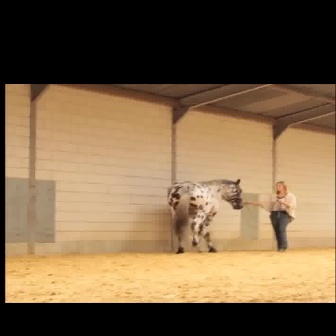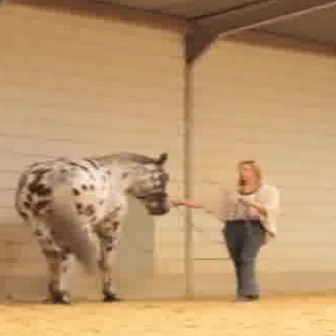
  Please identify the target specified by the bounding box [167,177,244,255] in the first image and locate it in the second image. Return the coordinates in [x_min,y_min,x_max,y_max] format.
Answer: [10,147,170,306]